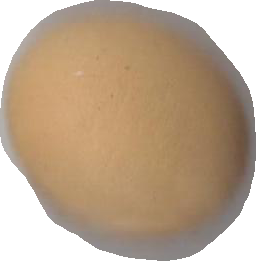
Variety: Dega